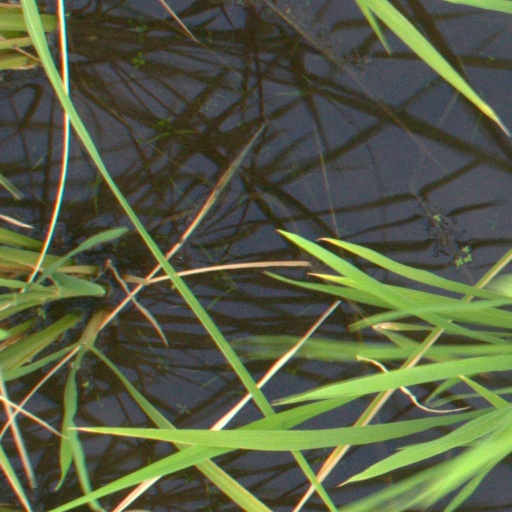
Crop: rice